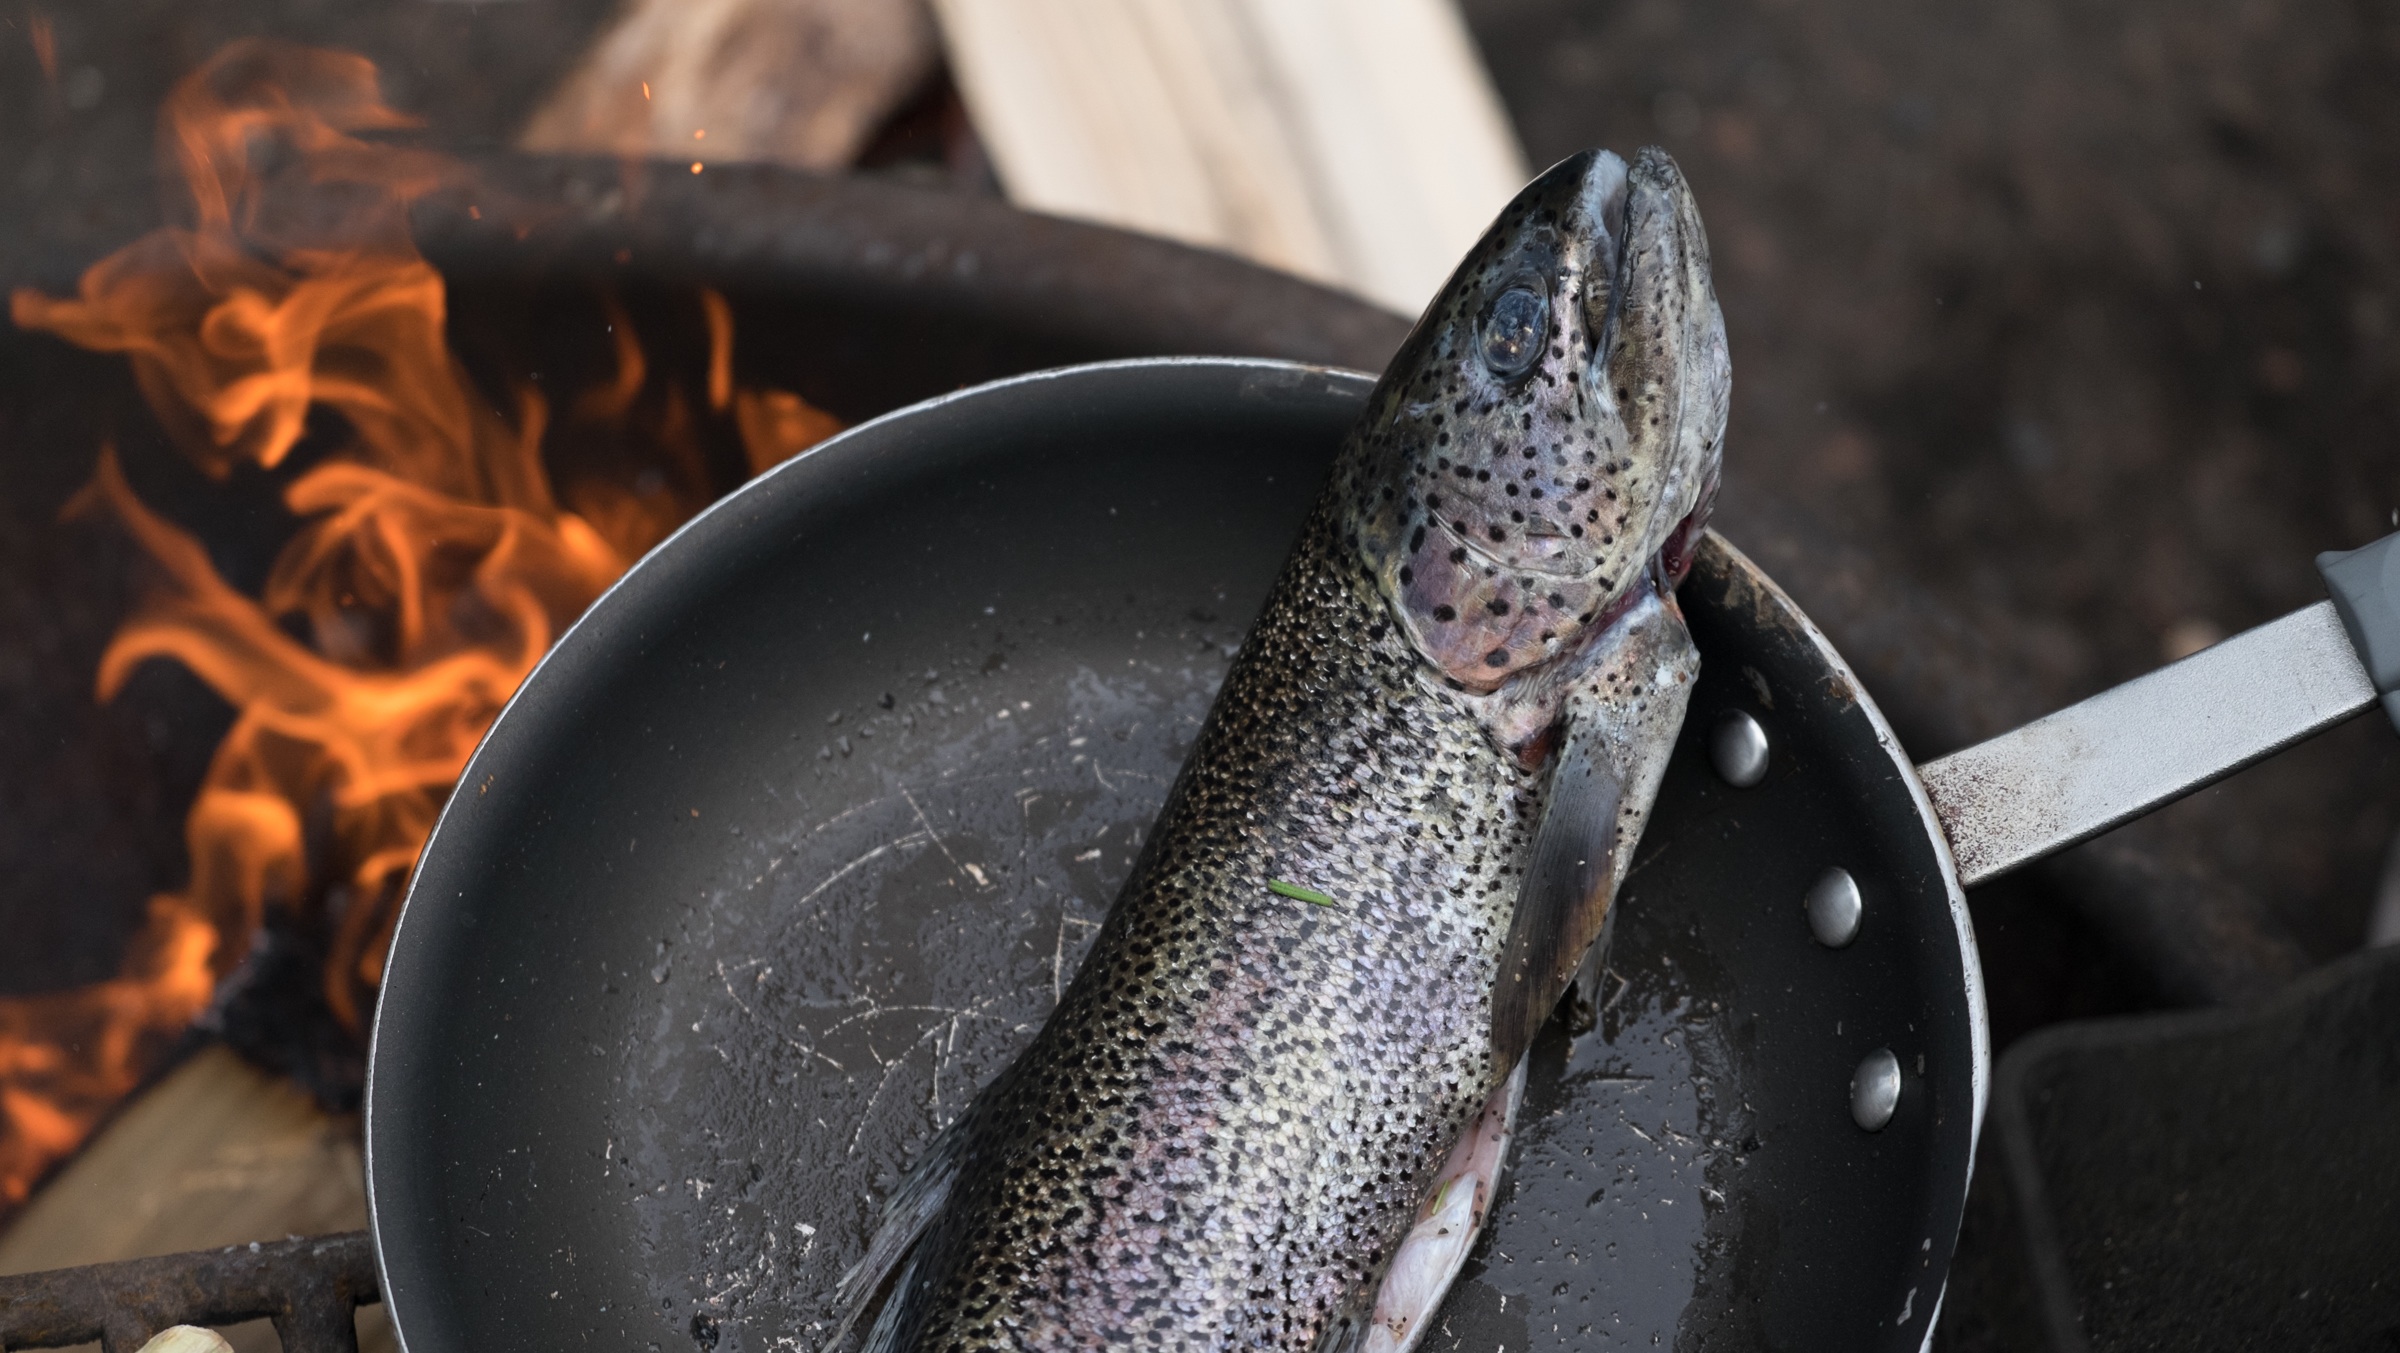
cooking, fire, fish, close up, camp fire, trout, macro photography